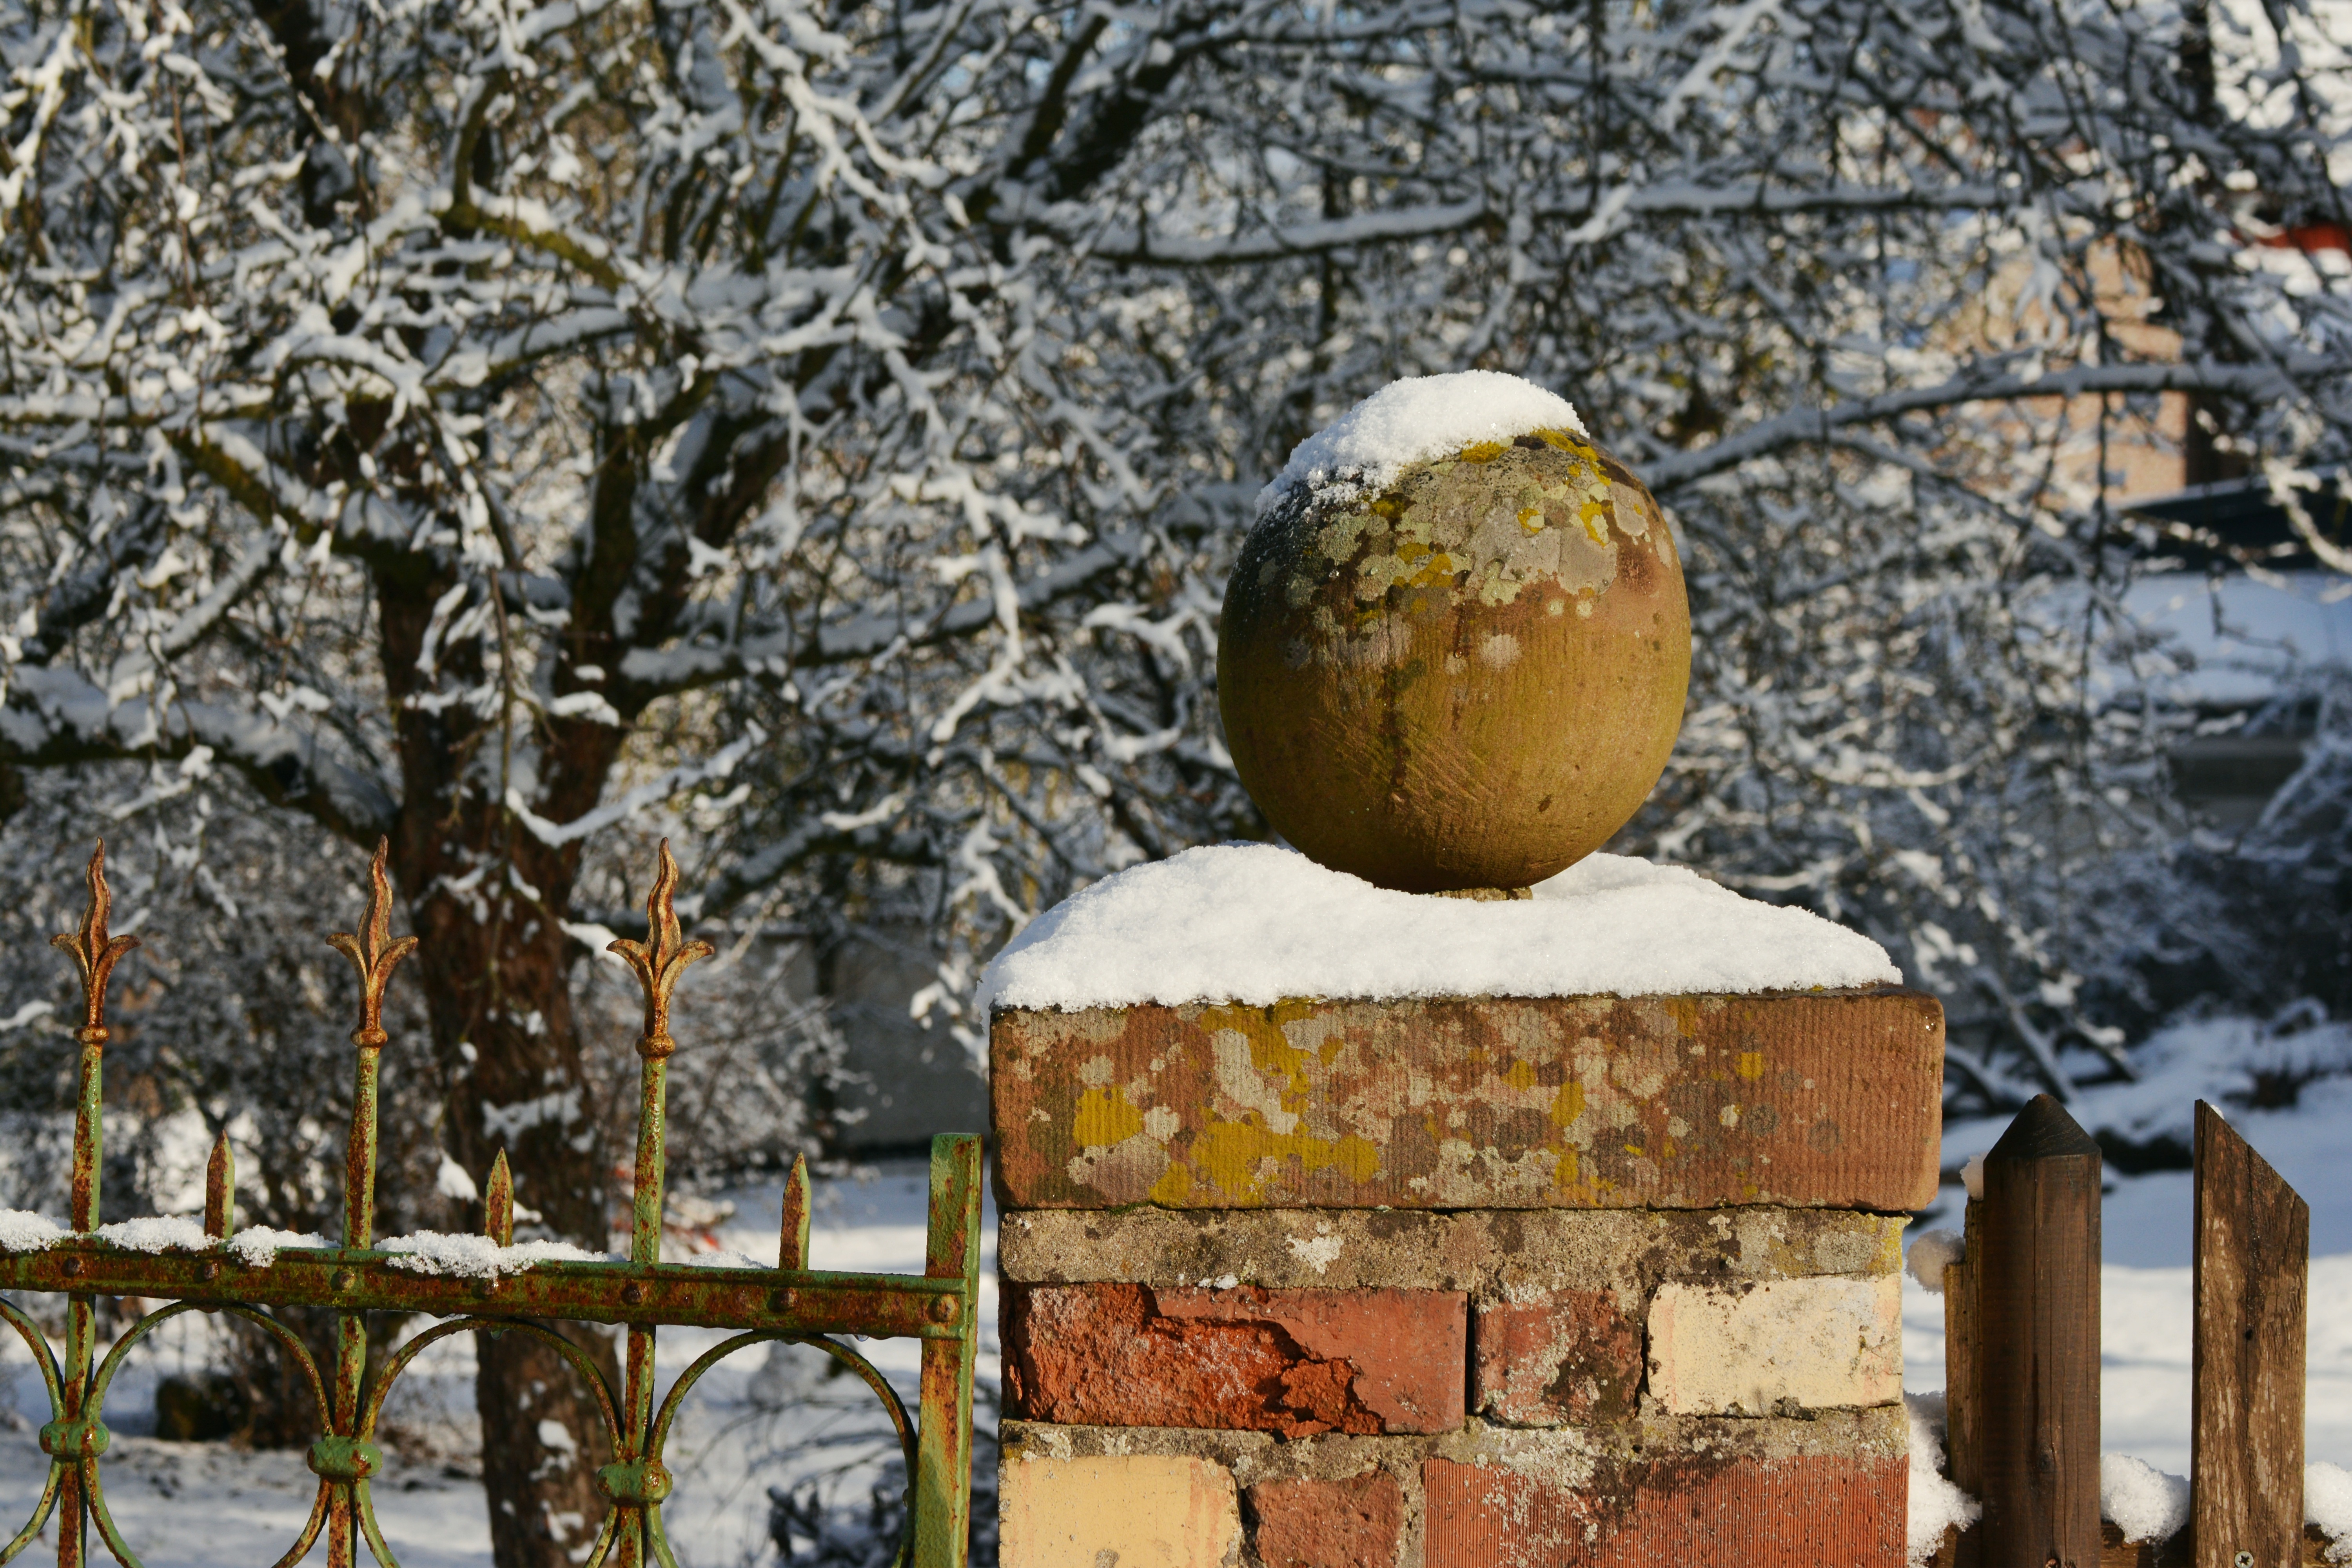
tree, branch, snow, winter, fence, post, snowy, garden, wintry, freezing, winter impressions, garden fence